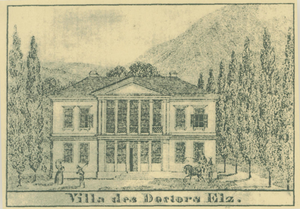
la villa Eltz à l'époque de son acquisition par l'Archiduchesse Sophie
Le mariage de François-Joseph, empereur d’Autriche et de sa cousine germaine Élisabeth de Wittelsbach, dite Sissi, est célébré à Vienne le 24 avril 1854 en l’Église des Augustins. Contrairement aux mariages arrangés qui étaient la norme dans les familles régnantes à l’époque, le couple fait un mariage d’amour. Les festivités données en l’honneur du mariage impérial durèrent une semaine.